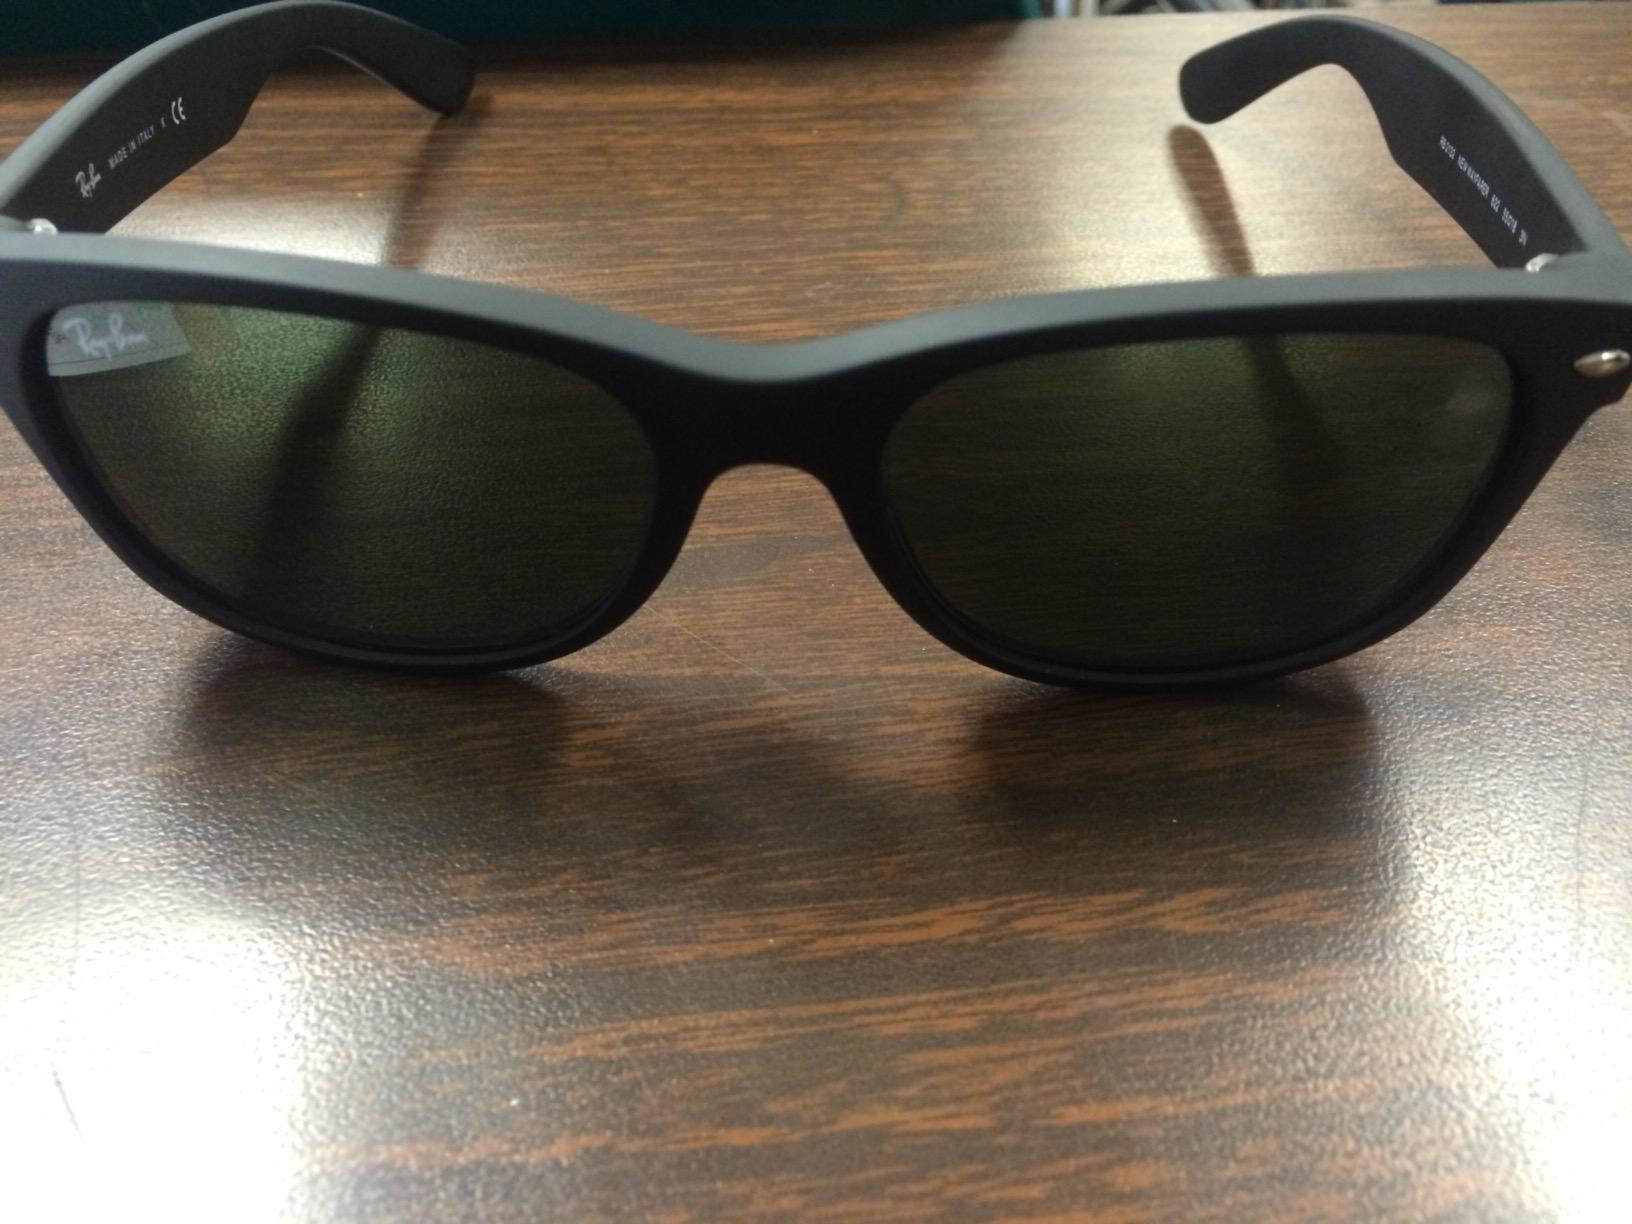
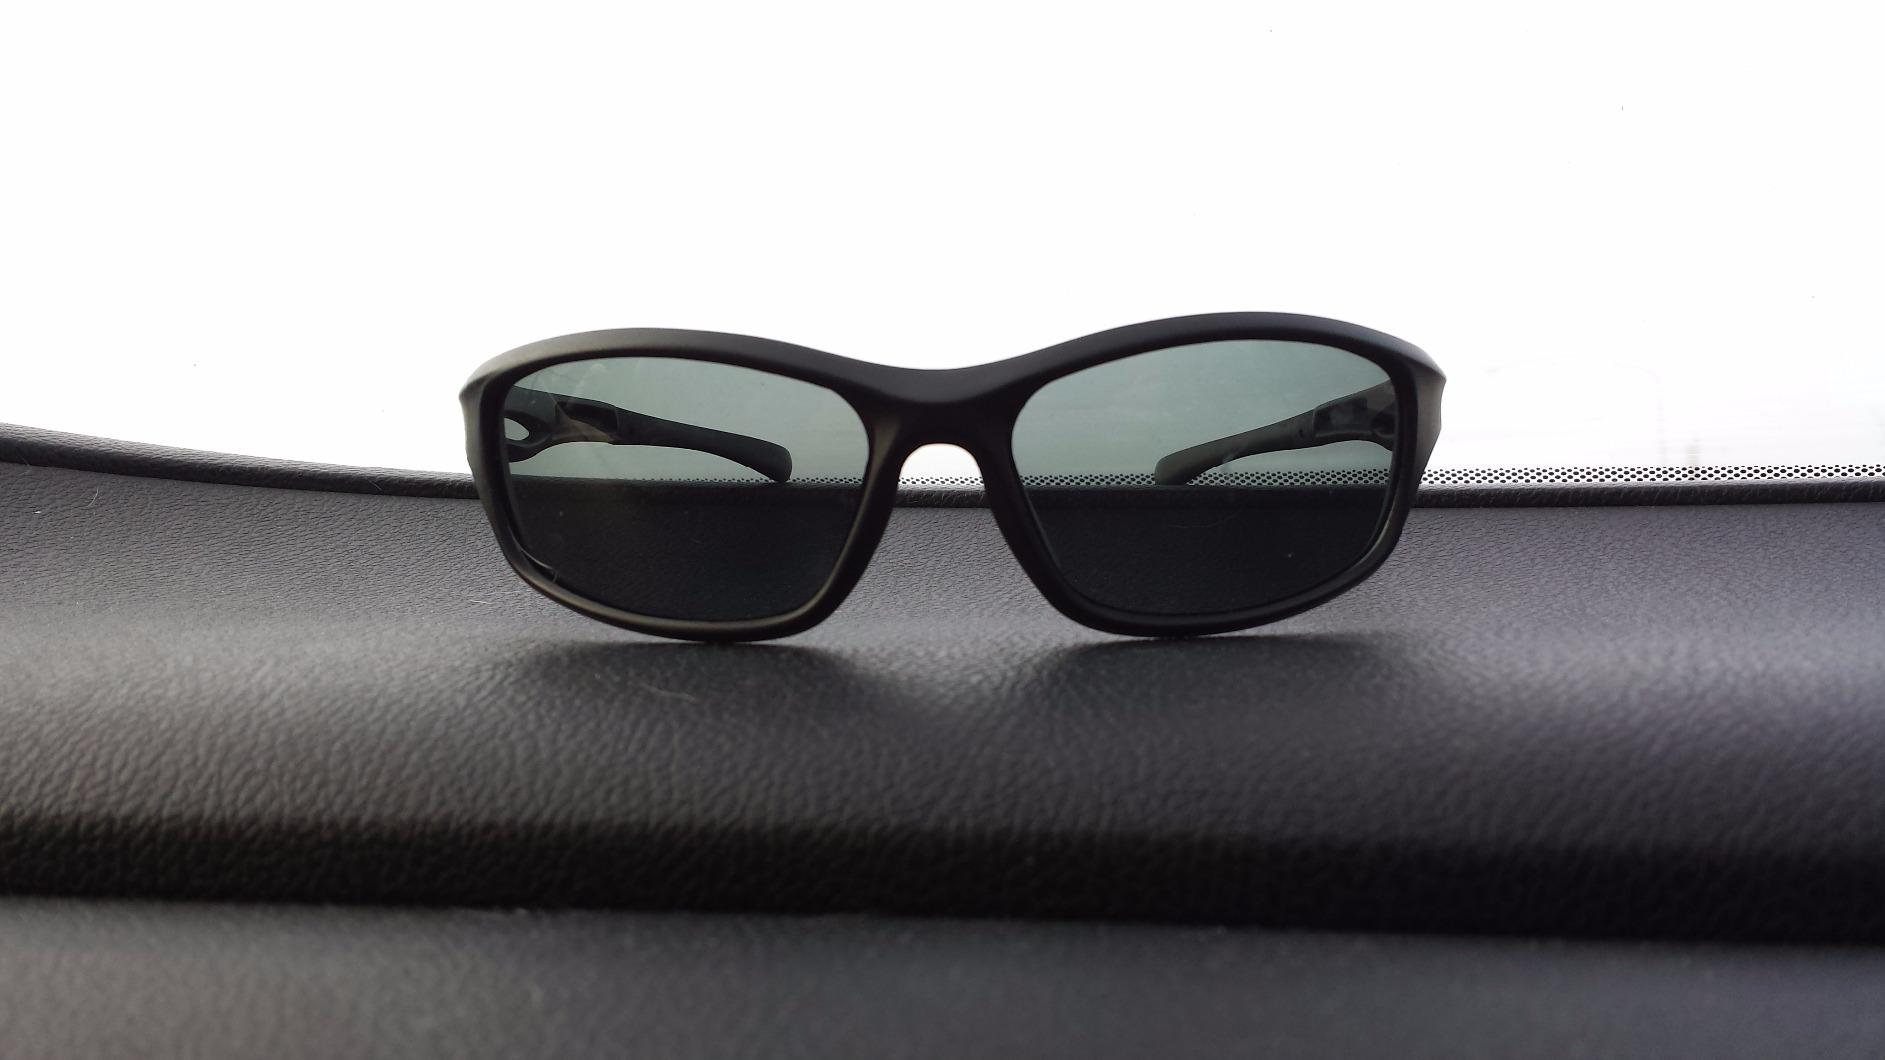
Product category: accessories_sunglasses
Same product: no